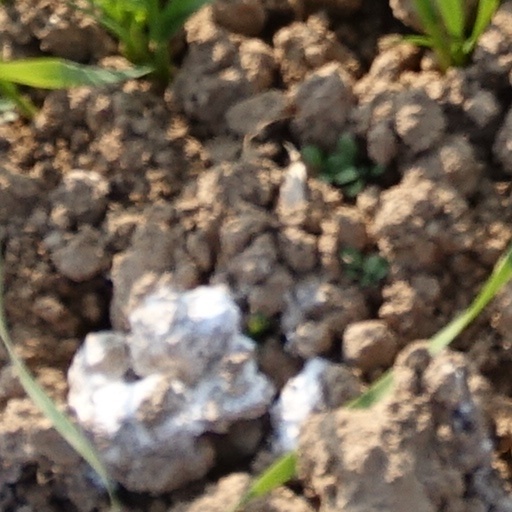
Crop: wheat